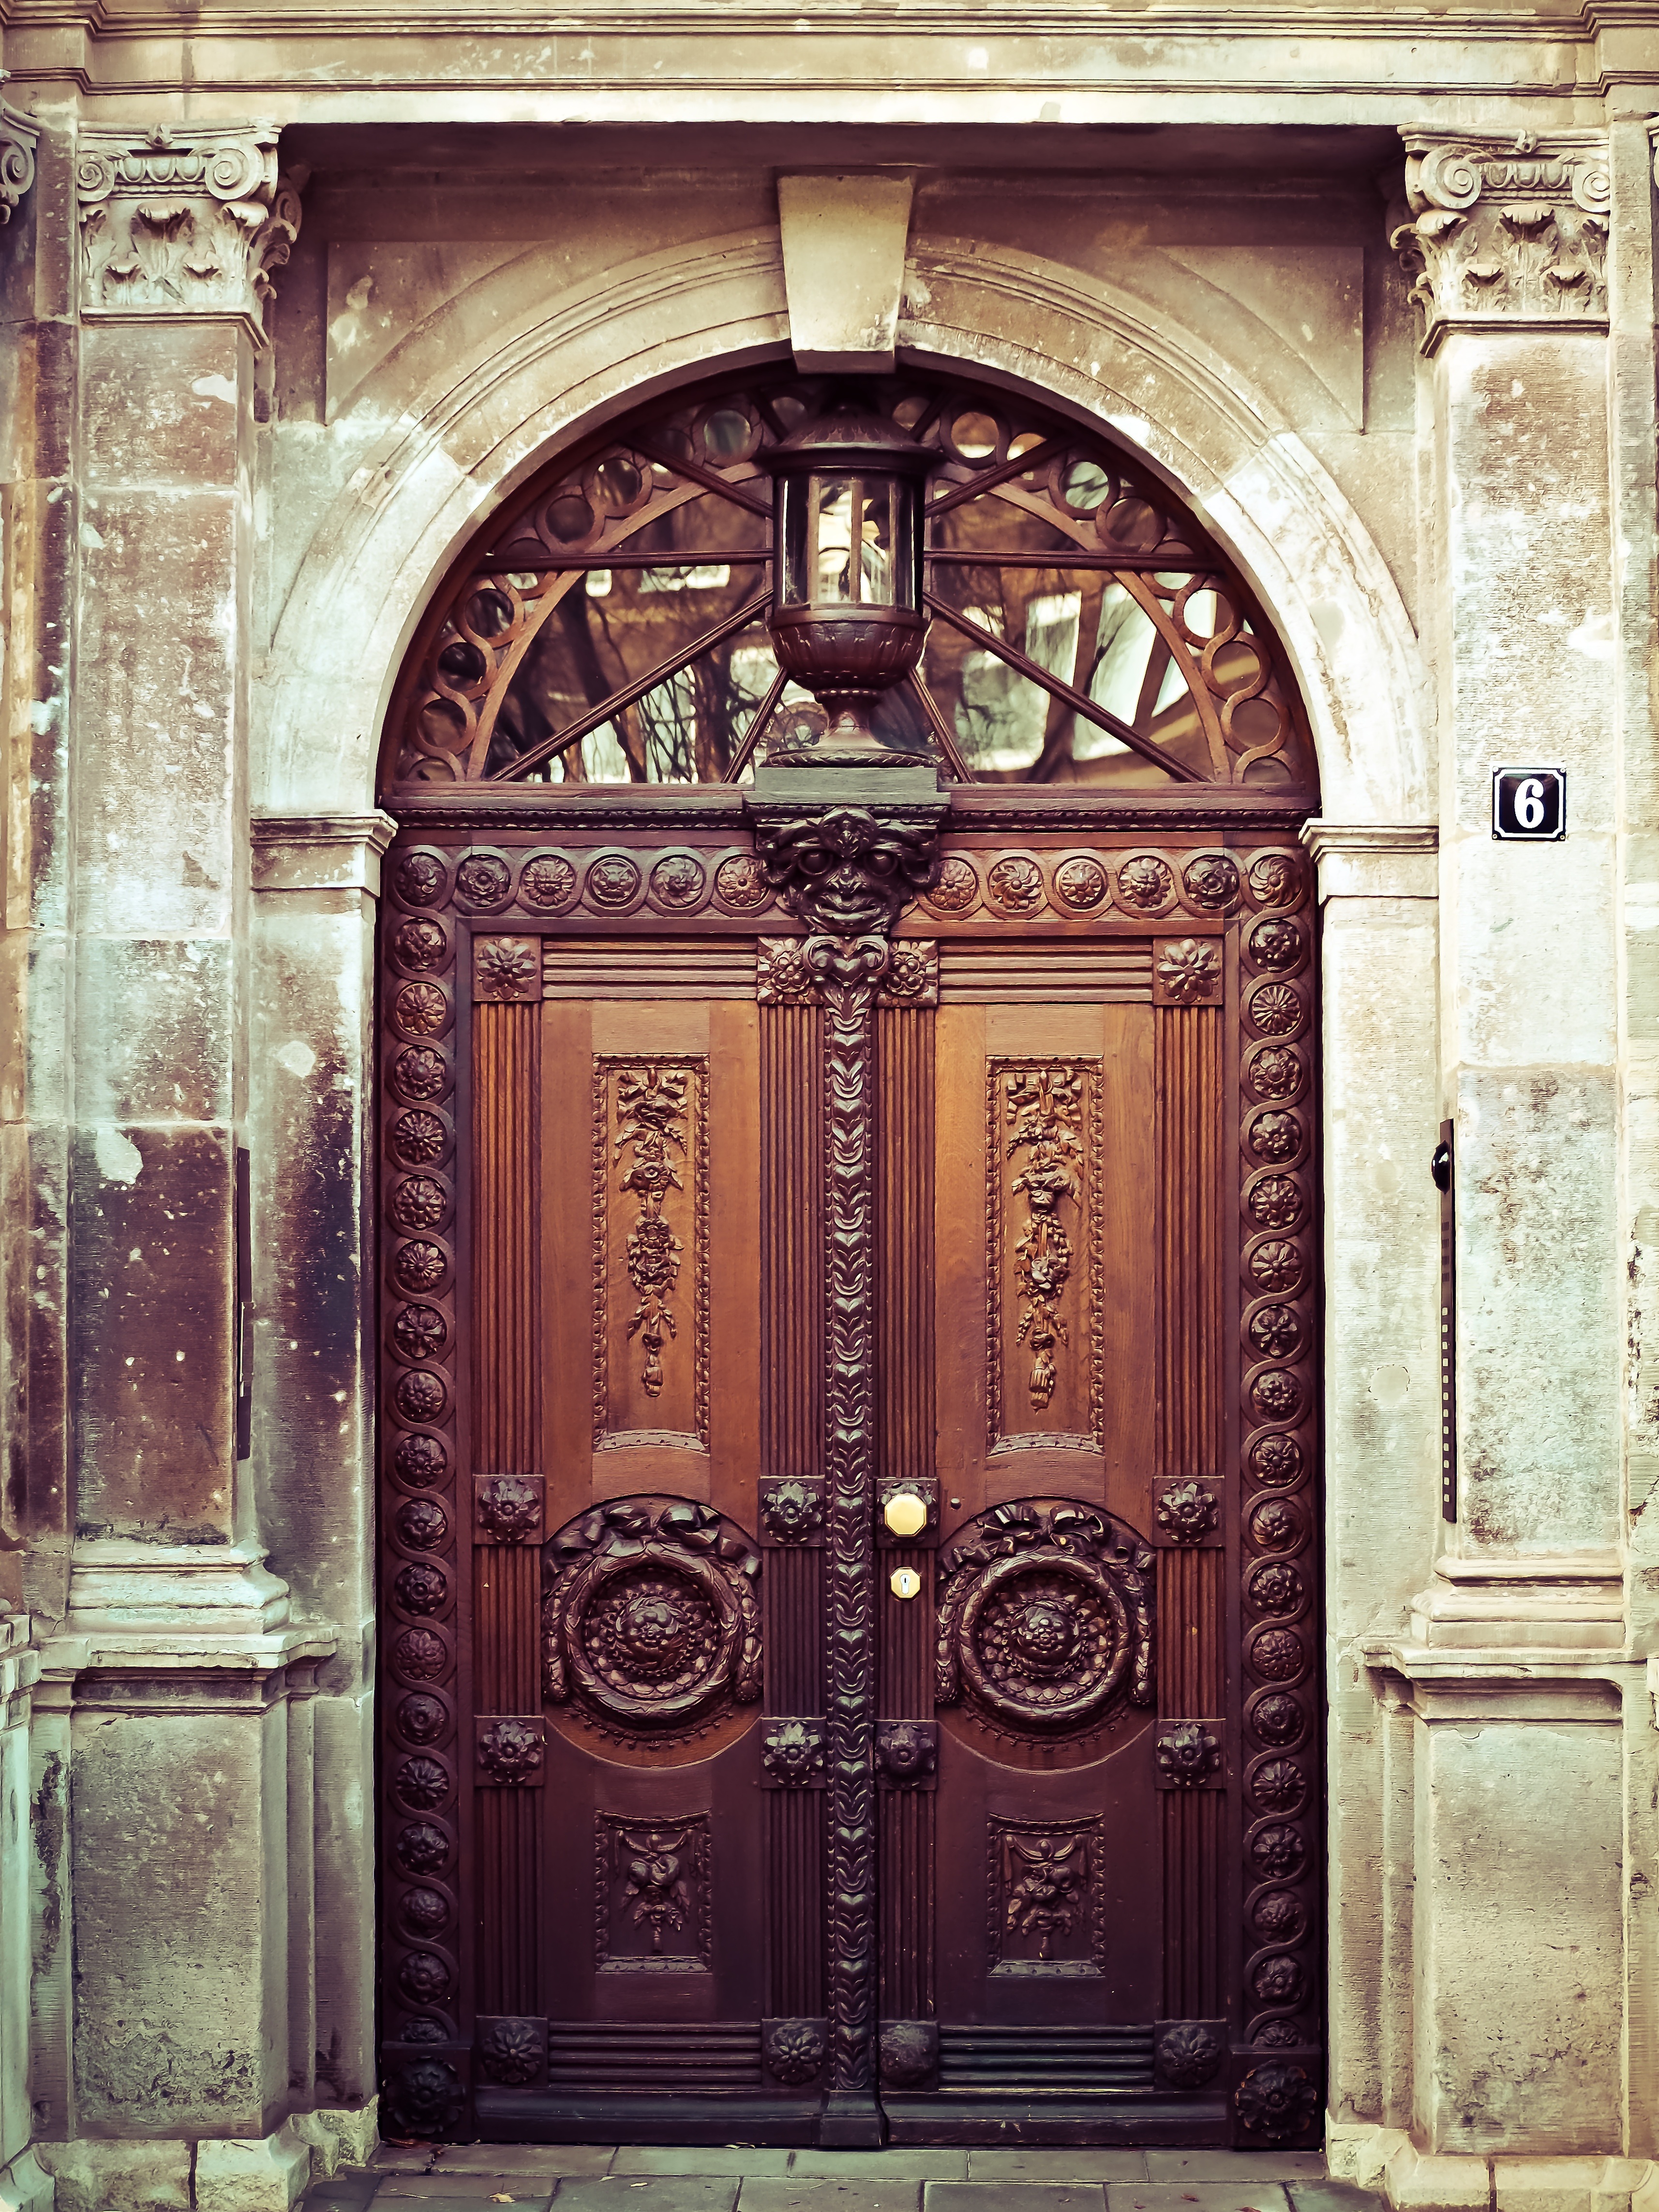
architecture, wood, window, arch, facade, door, place of worship, ornament, front door, wooden door, synagogue, decorated, input, house entrance, ornaments, dusseldorf, style element, ancient history